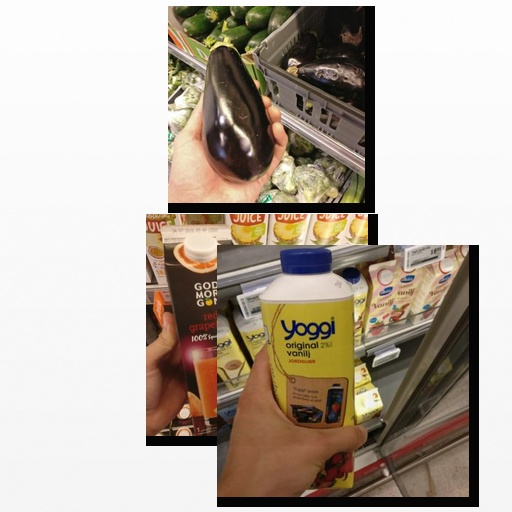
Food items: eggplant, strawberry_yoghurt, red_grapefruit_juice